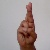
The image shows a hand gesture representing the letter 'R' in Indian Sign Language.